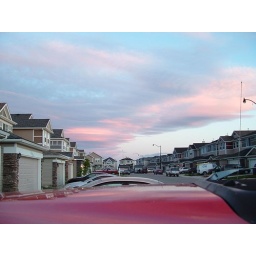
pink sky in Calgary